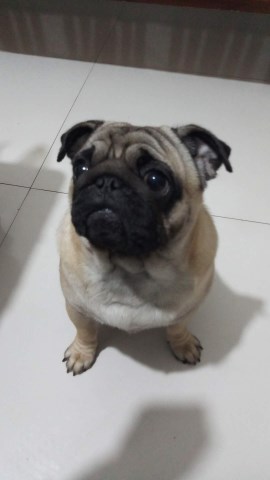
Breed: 798-n000130-pug